Mihail Chemiakin

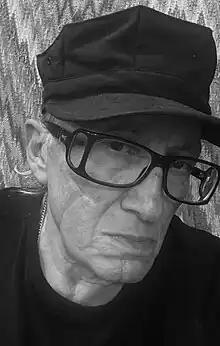
Chemiakin in 2023

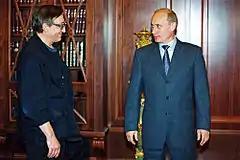
Mihail Chemiakin (left) with Russian President Vladimir Putin in 2001

Mihail Mikhailovich Chemiakin or Shemyakin (born 4 May 1943) is a Russian-American painter, stage designer, sculptor and publisher, and a controversial representative of the nonconformist art tradition of St. Petersburg.